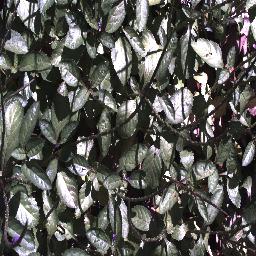
Label: snake_weed